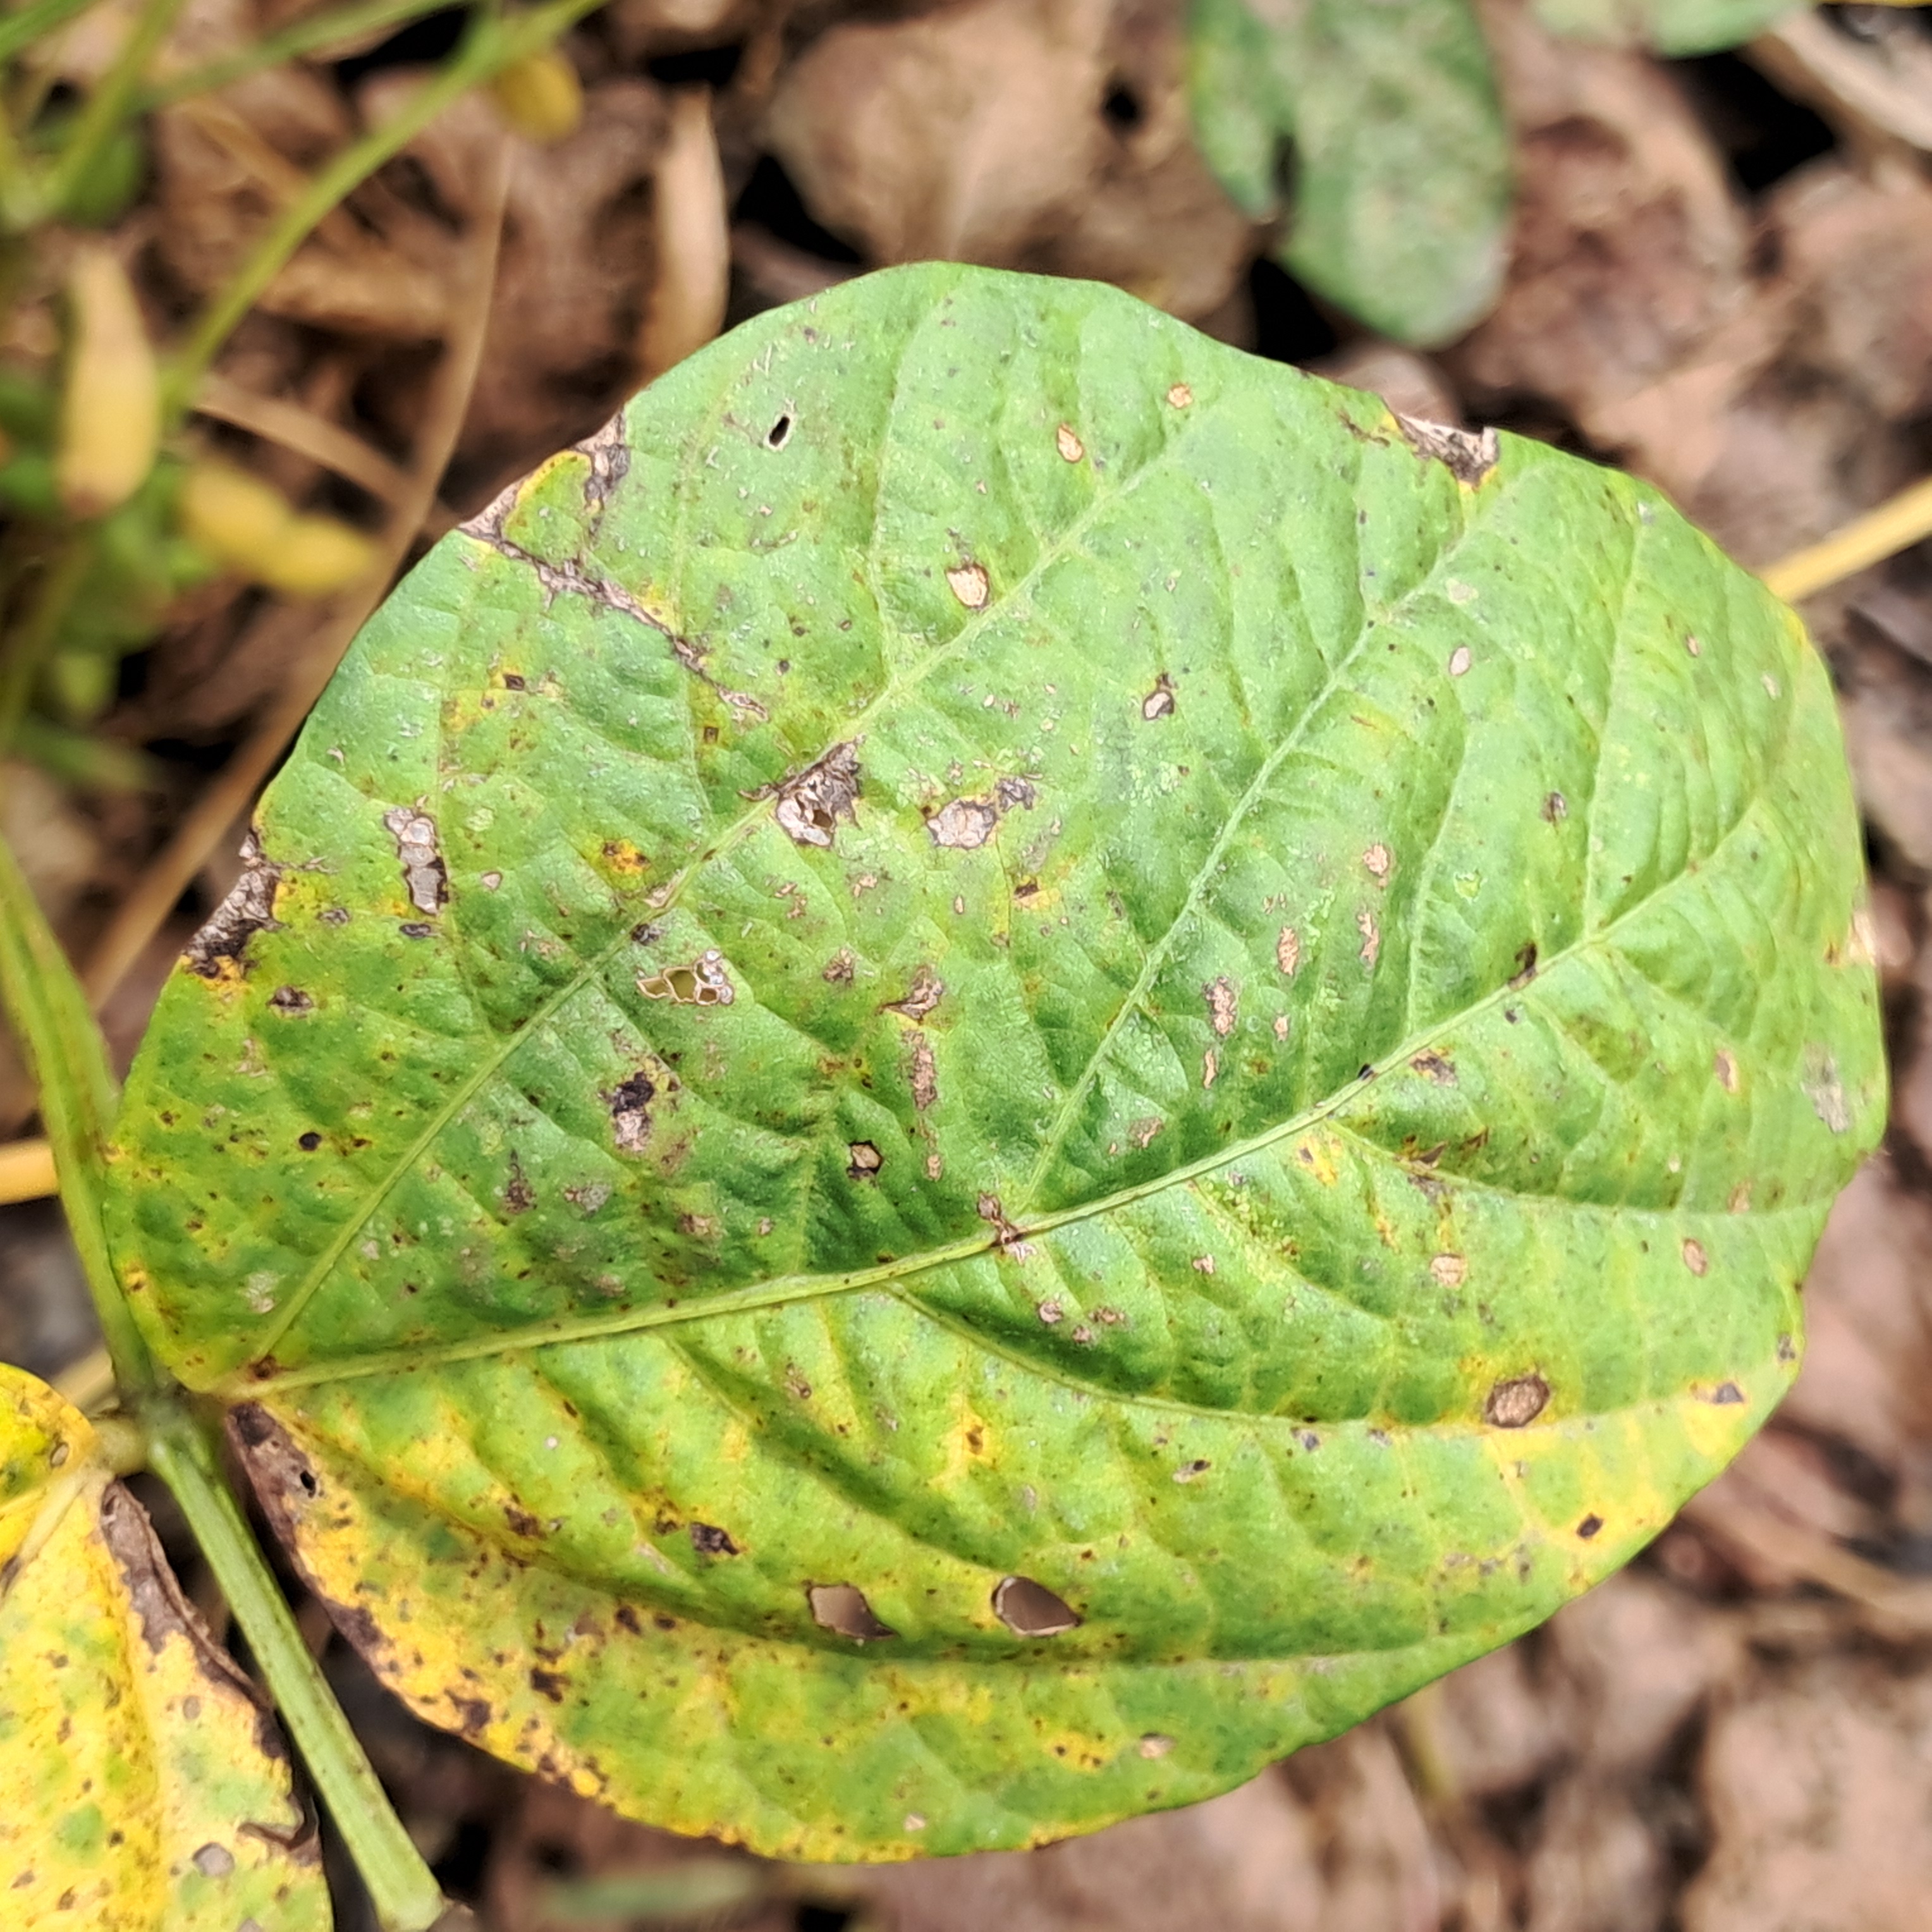
Label: Rust